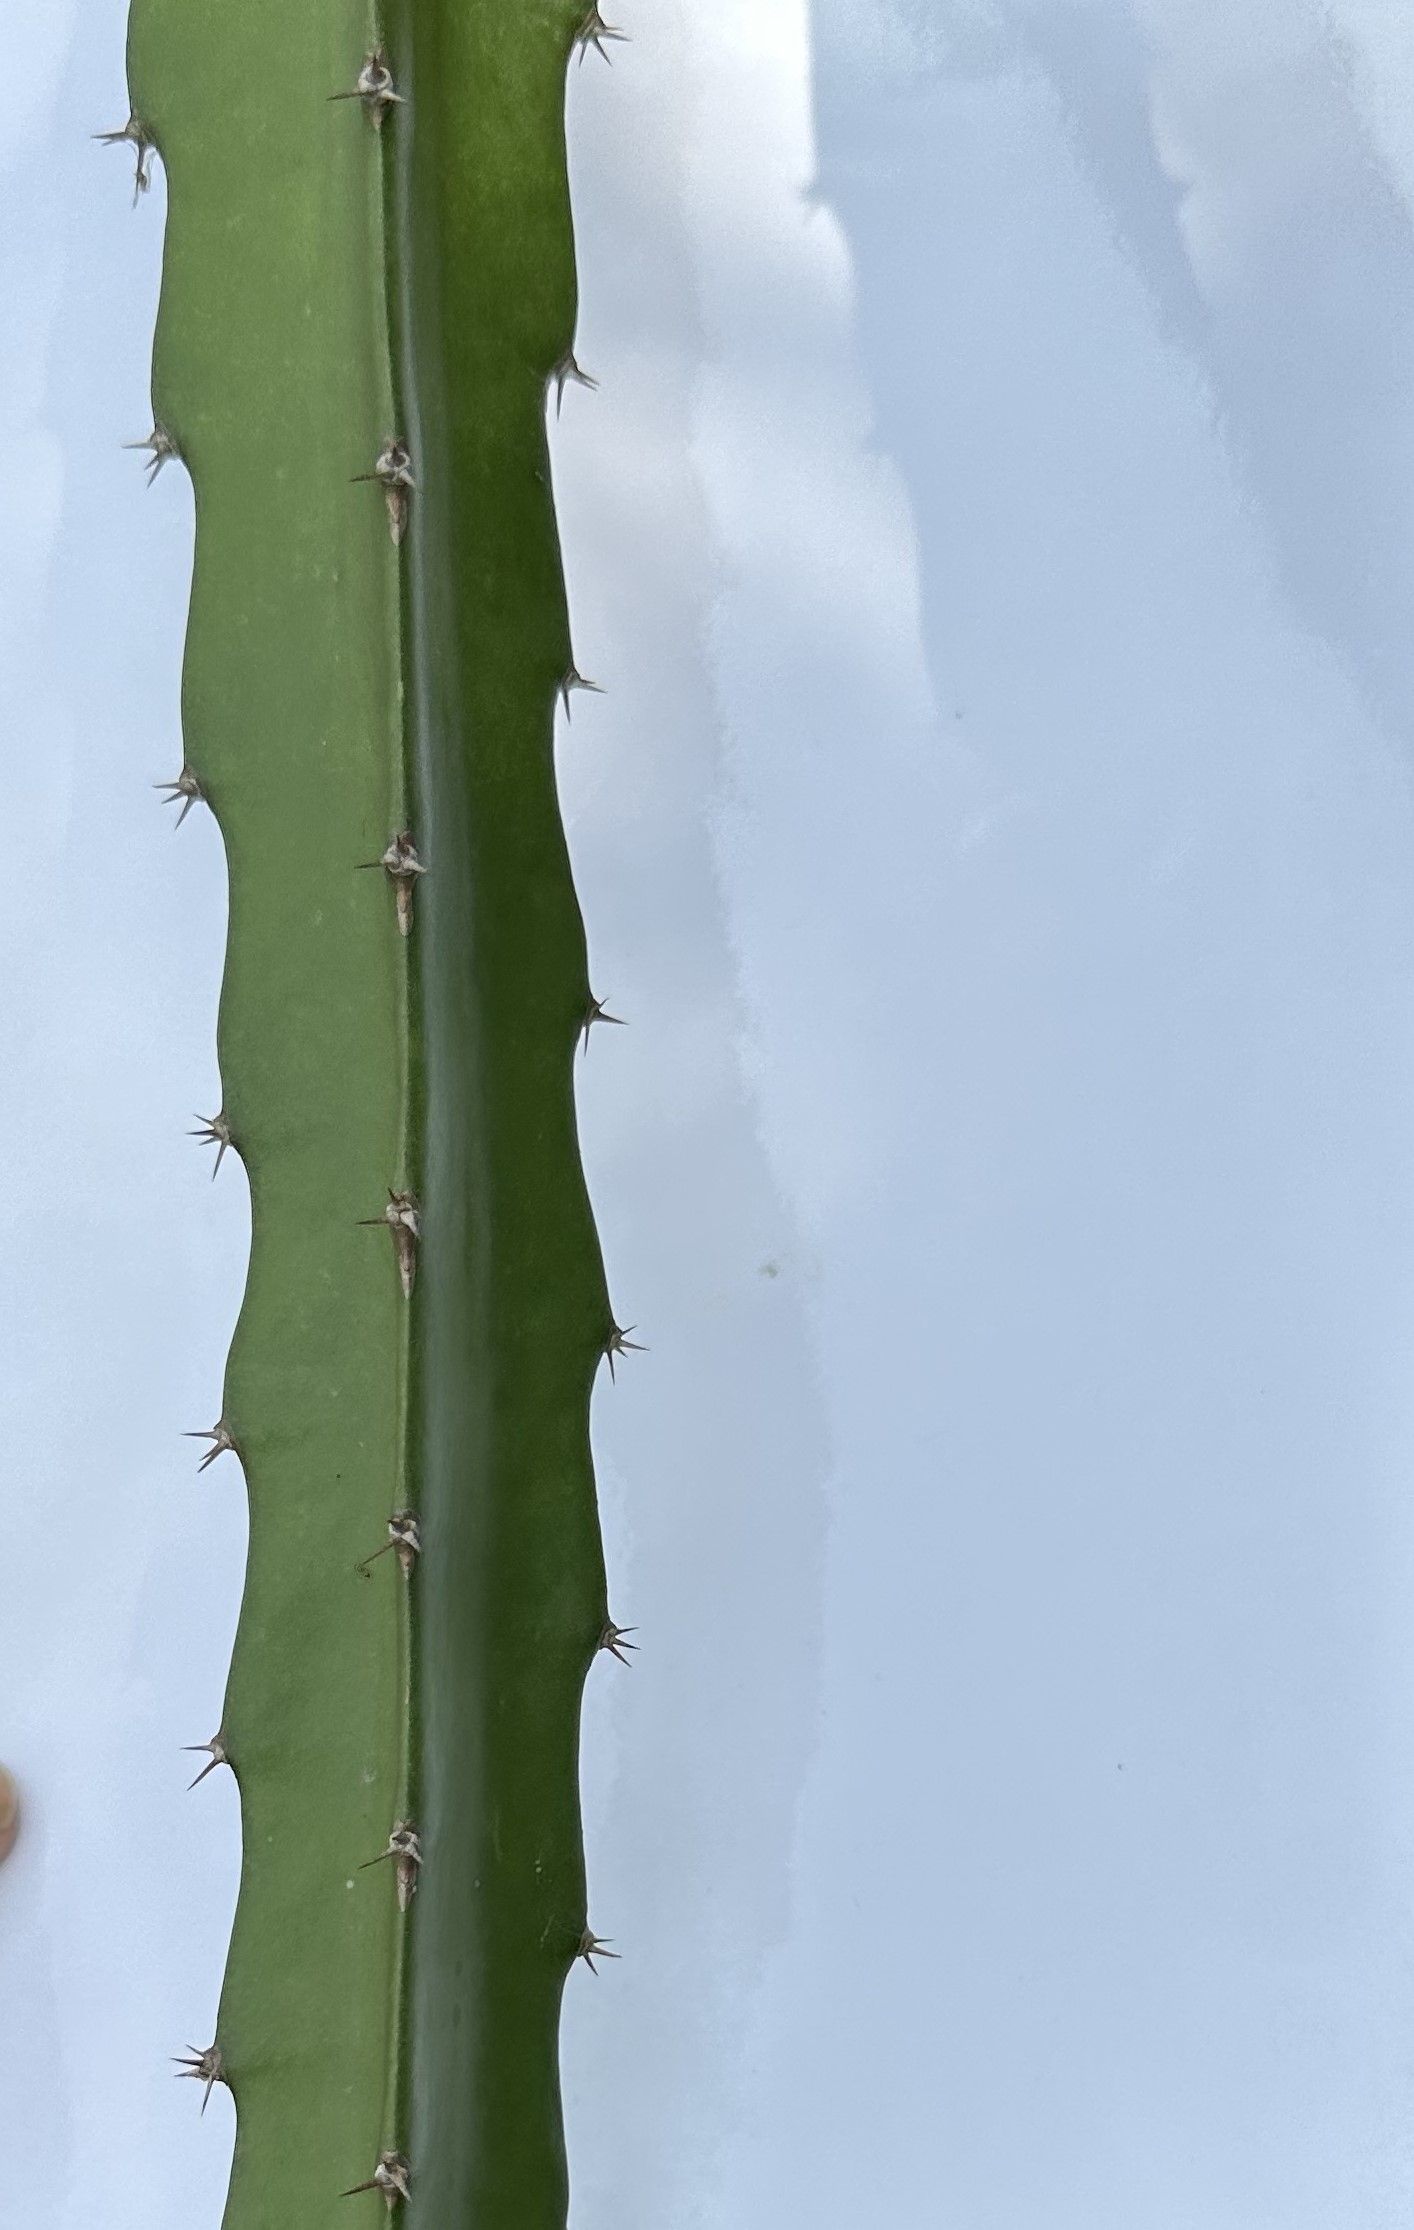
Label: Good leaf